Thomas L. Monahan III

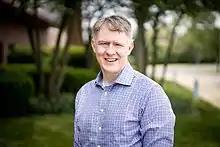
Monahan in 2021

Thomas L. Monahan III is chief executive officer (CEO) and president of DeVry University, a for-profit higher education institution. He previously was CEO of CEB, which was acquired by Gartner, before resigning in 2017. He is chairman of ProKarma and a board member of Transunion.